Igor Moiseyev Ballet

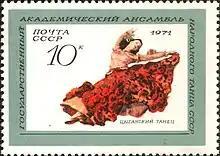
A drawing of a female dancer in a traditional Romani dress in the middle of a jump, with arms outstretched. The skirt is red and the top is pink.

The first foreign performance of the Moiseyev Ballet occurred in 1945, in Finland. It began to tour around the world in 1955, and has toured in 60 countries, including the USA, France, Israel, the UK, Japan, and China.